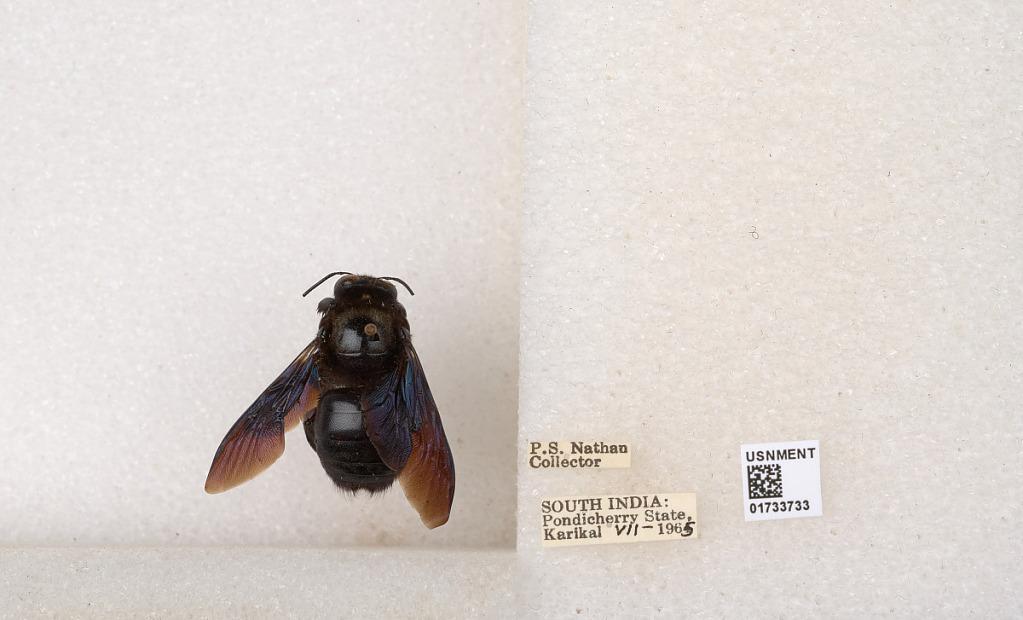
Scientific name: Xylocopa (Ctenoxylocopa) fenestrata (Fabricius)
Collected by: P. Nathan
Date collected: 1965-7-1
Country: India
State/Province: Puducherry
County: Karaikal
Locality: Karikal